Jarosław Kukulski

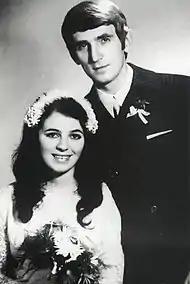
Marriage photo of Kukulski and Anna Jantar (1974)

In the 1970s, he was responsible for most of Anna Jantar's greatest successes and wrote for her notable hits such as, "Najtrudniejszy pierwszy krok" ('The Most Difficult First Step'), "Tyle słońca w całym mieście" ('So Much Sun in the Whole City') and "Moje jedyne marzenie" ('My Only Dream'). After Anna Jantar's death on 1980, he continued to compose songs for his daughter Natalia and many other famous Polish artists such as Irena Jarocka, Eleni Tzoka, Krzysztof Krawczyk, Anna German, Felicjan Andrzejczak, Bogusław Mec and his second wife Monika Borys. He also collaborated other well-known Polish songwriters.